Lower Lusatia

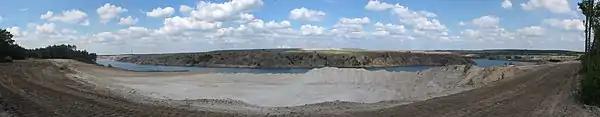
Recultivation and flooding of a former lignite mine north of Klinge, near Cottbus

In the course of much of the 19th and the entire 20th century, Lower Lusatia was shaped by the lignite (brown coal) industry and extensive open-pit mining, by which more than 100 of the region's villages—many of them within the Sorbian settlement area—were damaged or destroyed, especially by order of East German authorities. While this process is still going on, most notably around Jänschwalde Power Station, run by "EPH", some now exhausted open-pit mines are being converted into artificial lakes, in the hope of attracting tourism, and the area is now referred to as the Lusatian Lake District ("Lausitzer Seenland").